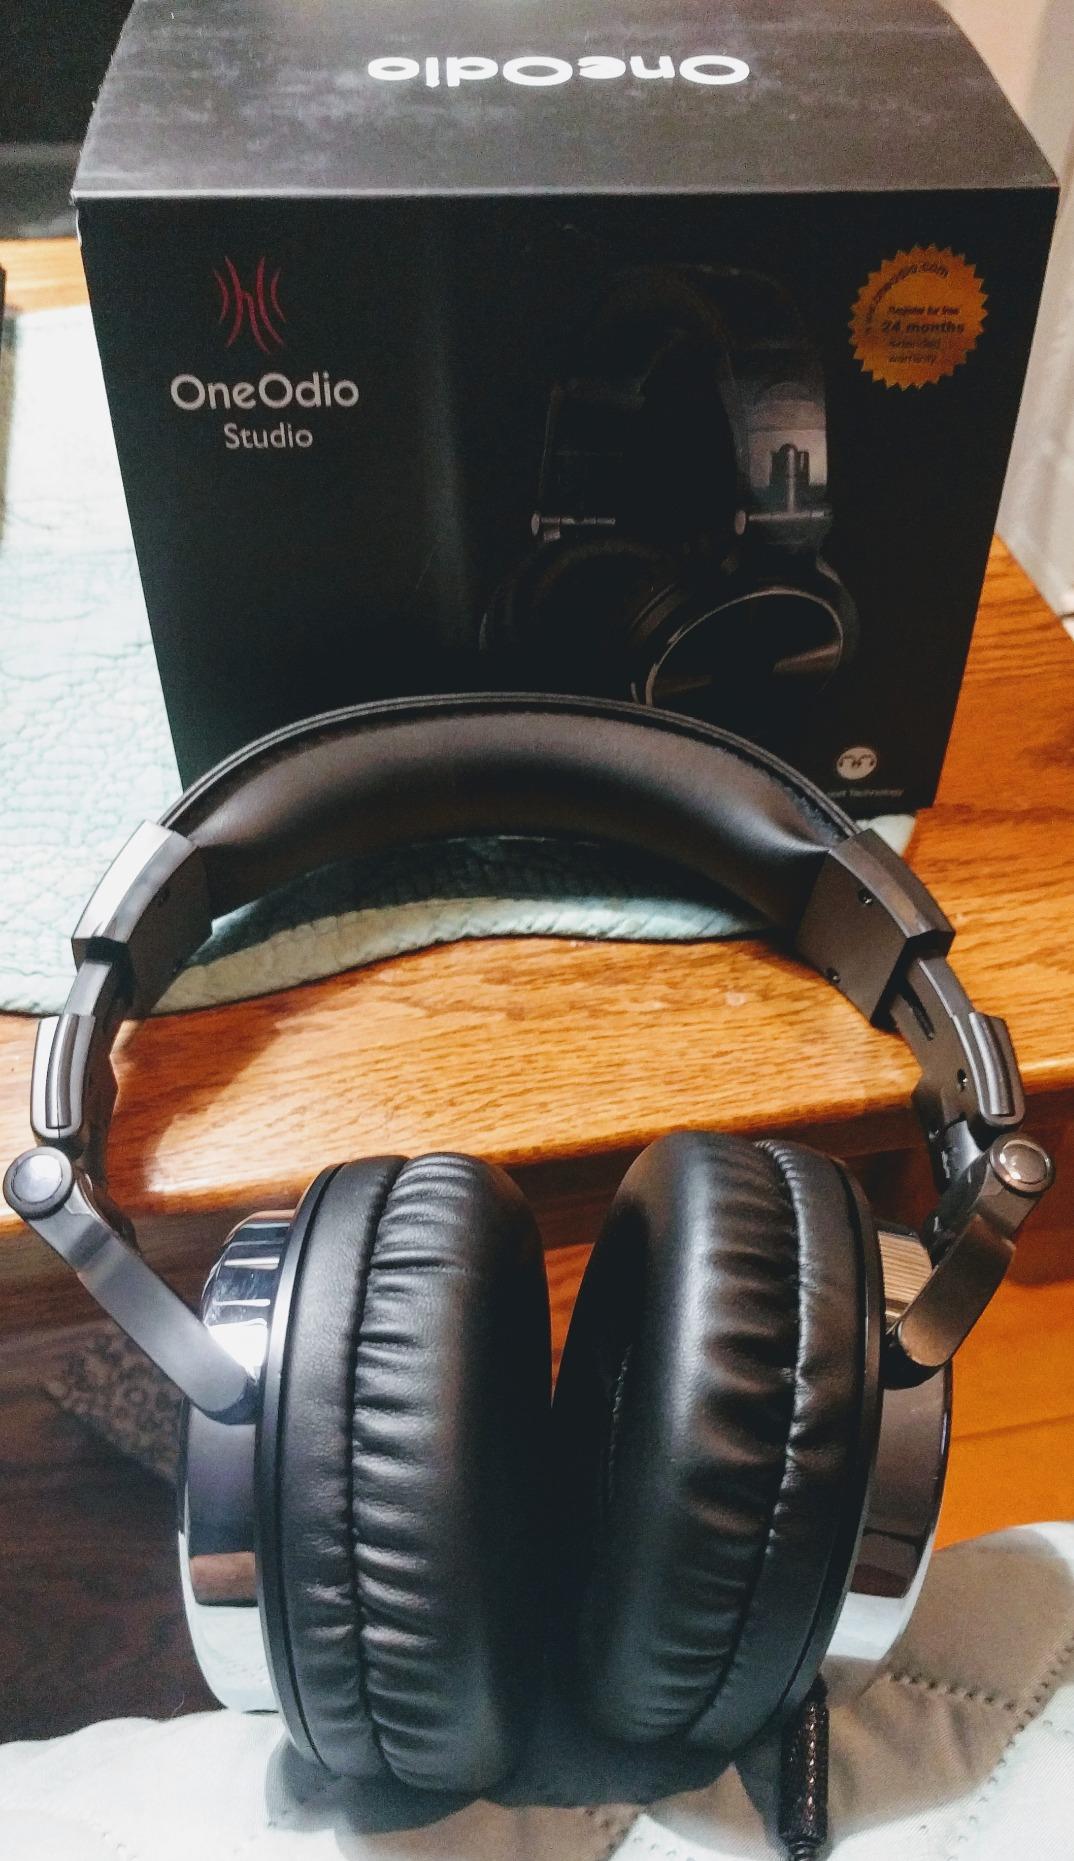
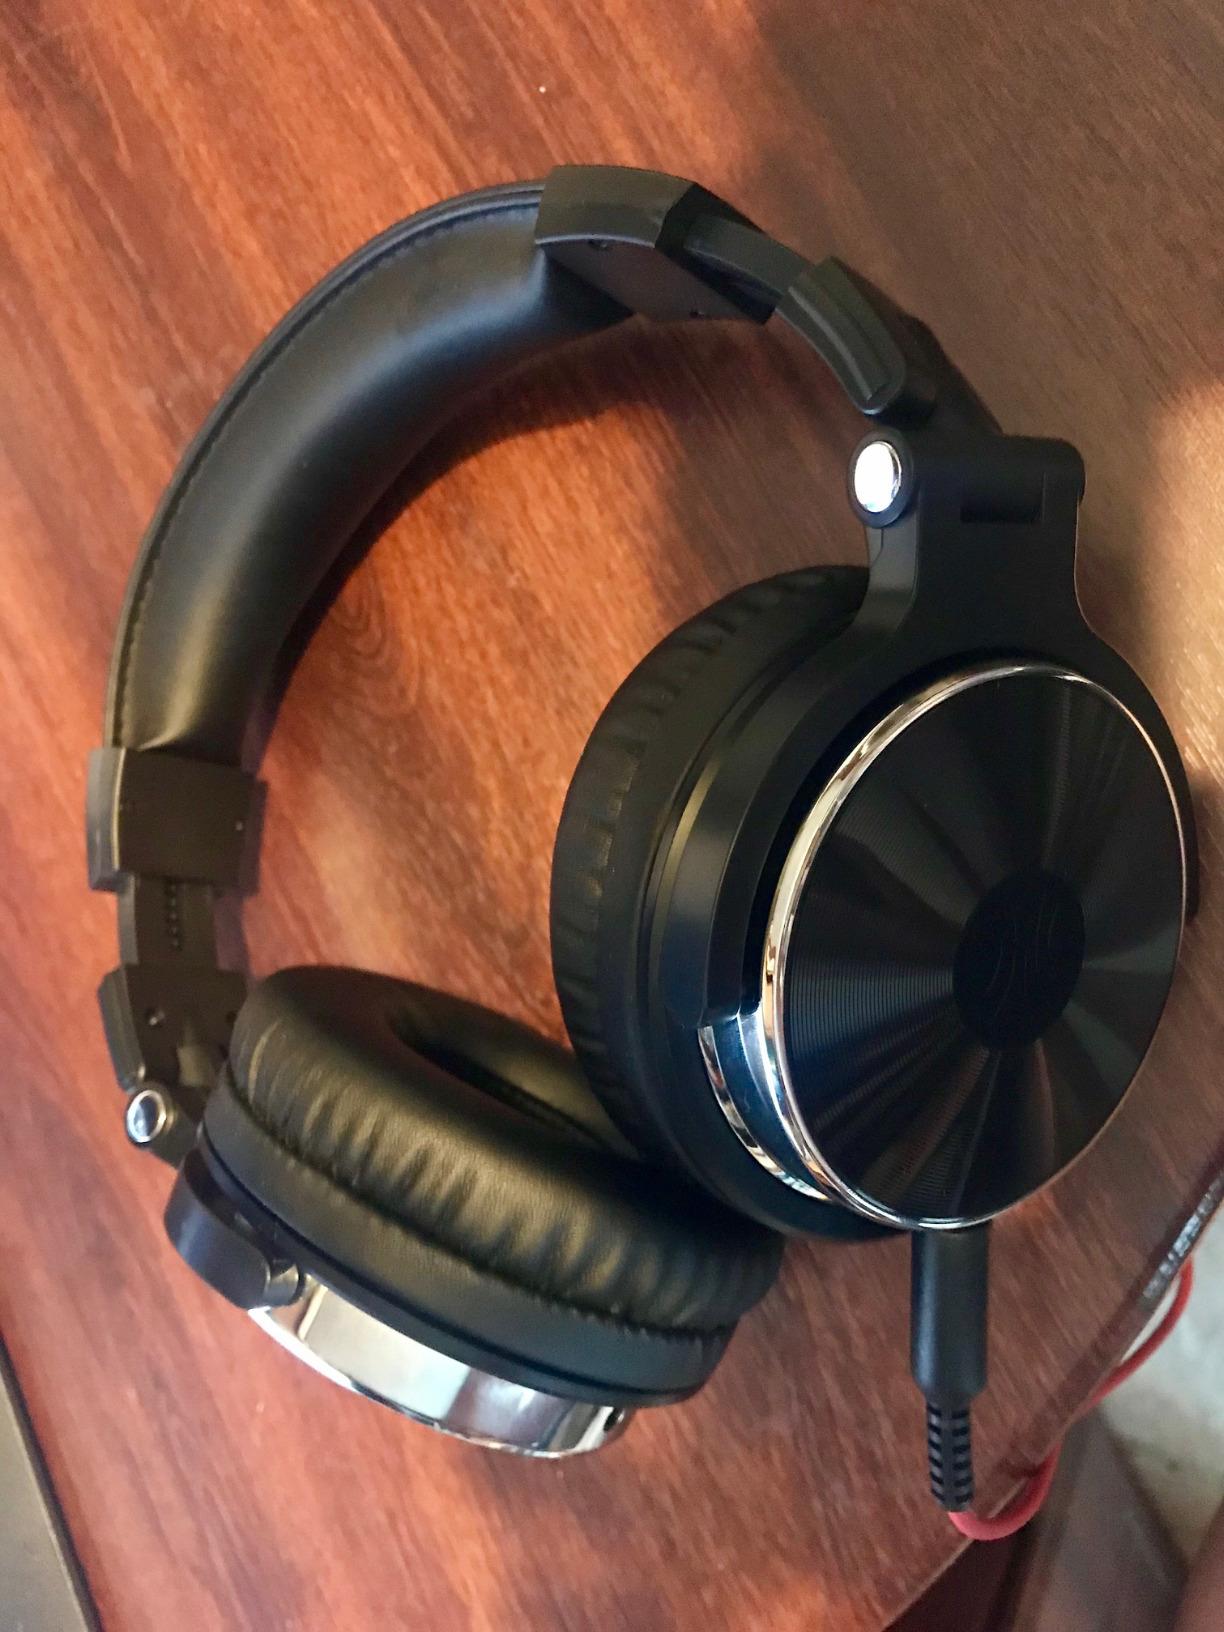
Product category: headphones
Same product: yes